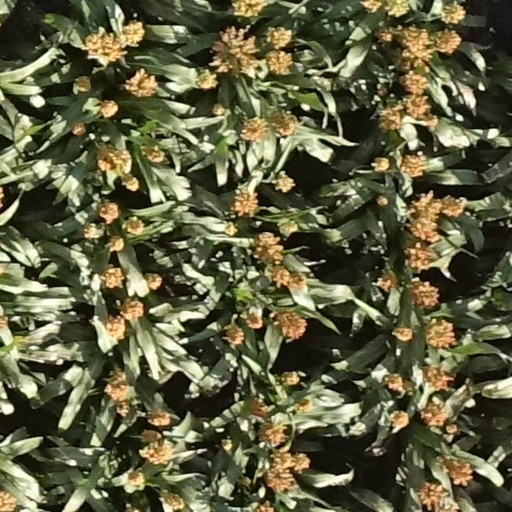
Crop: sorghum